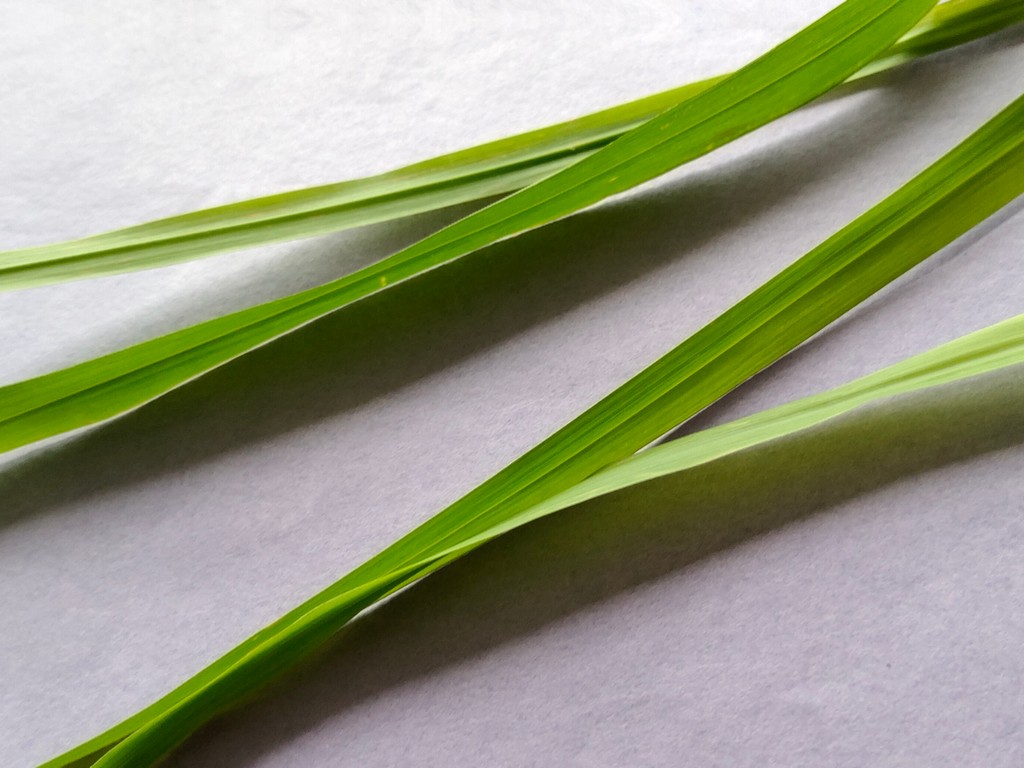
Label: Healthy